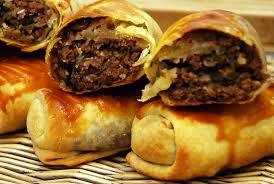
Yemek: borek